Paul Kickliter

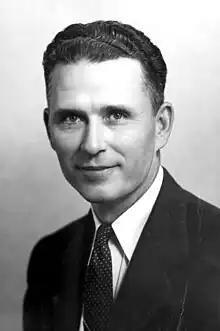
Kickliter in 1955

Paul Revere Kickliter (December 15, 1904 – October 12, 1994) was an American teacher, lawyer, judge, landowner and politician. He served as a Democratic member for the 34th district of the Florida Senate.